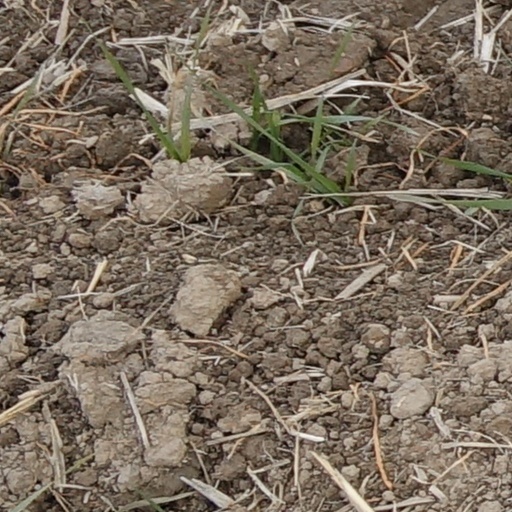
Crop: wheat